School of Planning and Architecture, New Delhi

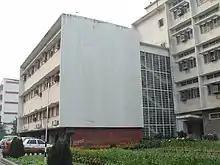
Planning block of School of Planning and Architecture, New Delhi.

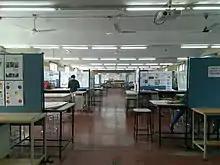
B.Arch Studio Classroom

School of Planning and Architecture Delhi (SPA Delhi) is a higher education federal institute located in Delhi, India specialising in education and research, and serving as the national centre of excellence, in the fields of planning and architecture. The institute primarily offers undergraduate, postgraduate, doctoral and executive education programs. It forms part of the league with other two Schools of Planning and Architecture, namely SPA Bhopal and SPA Vijayawada established by the Government of India to provide quality Architecture and physical planning education.